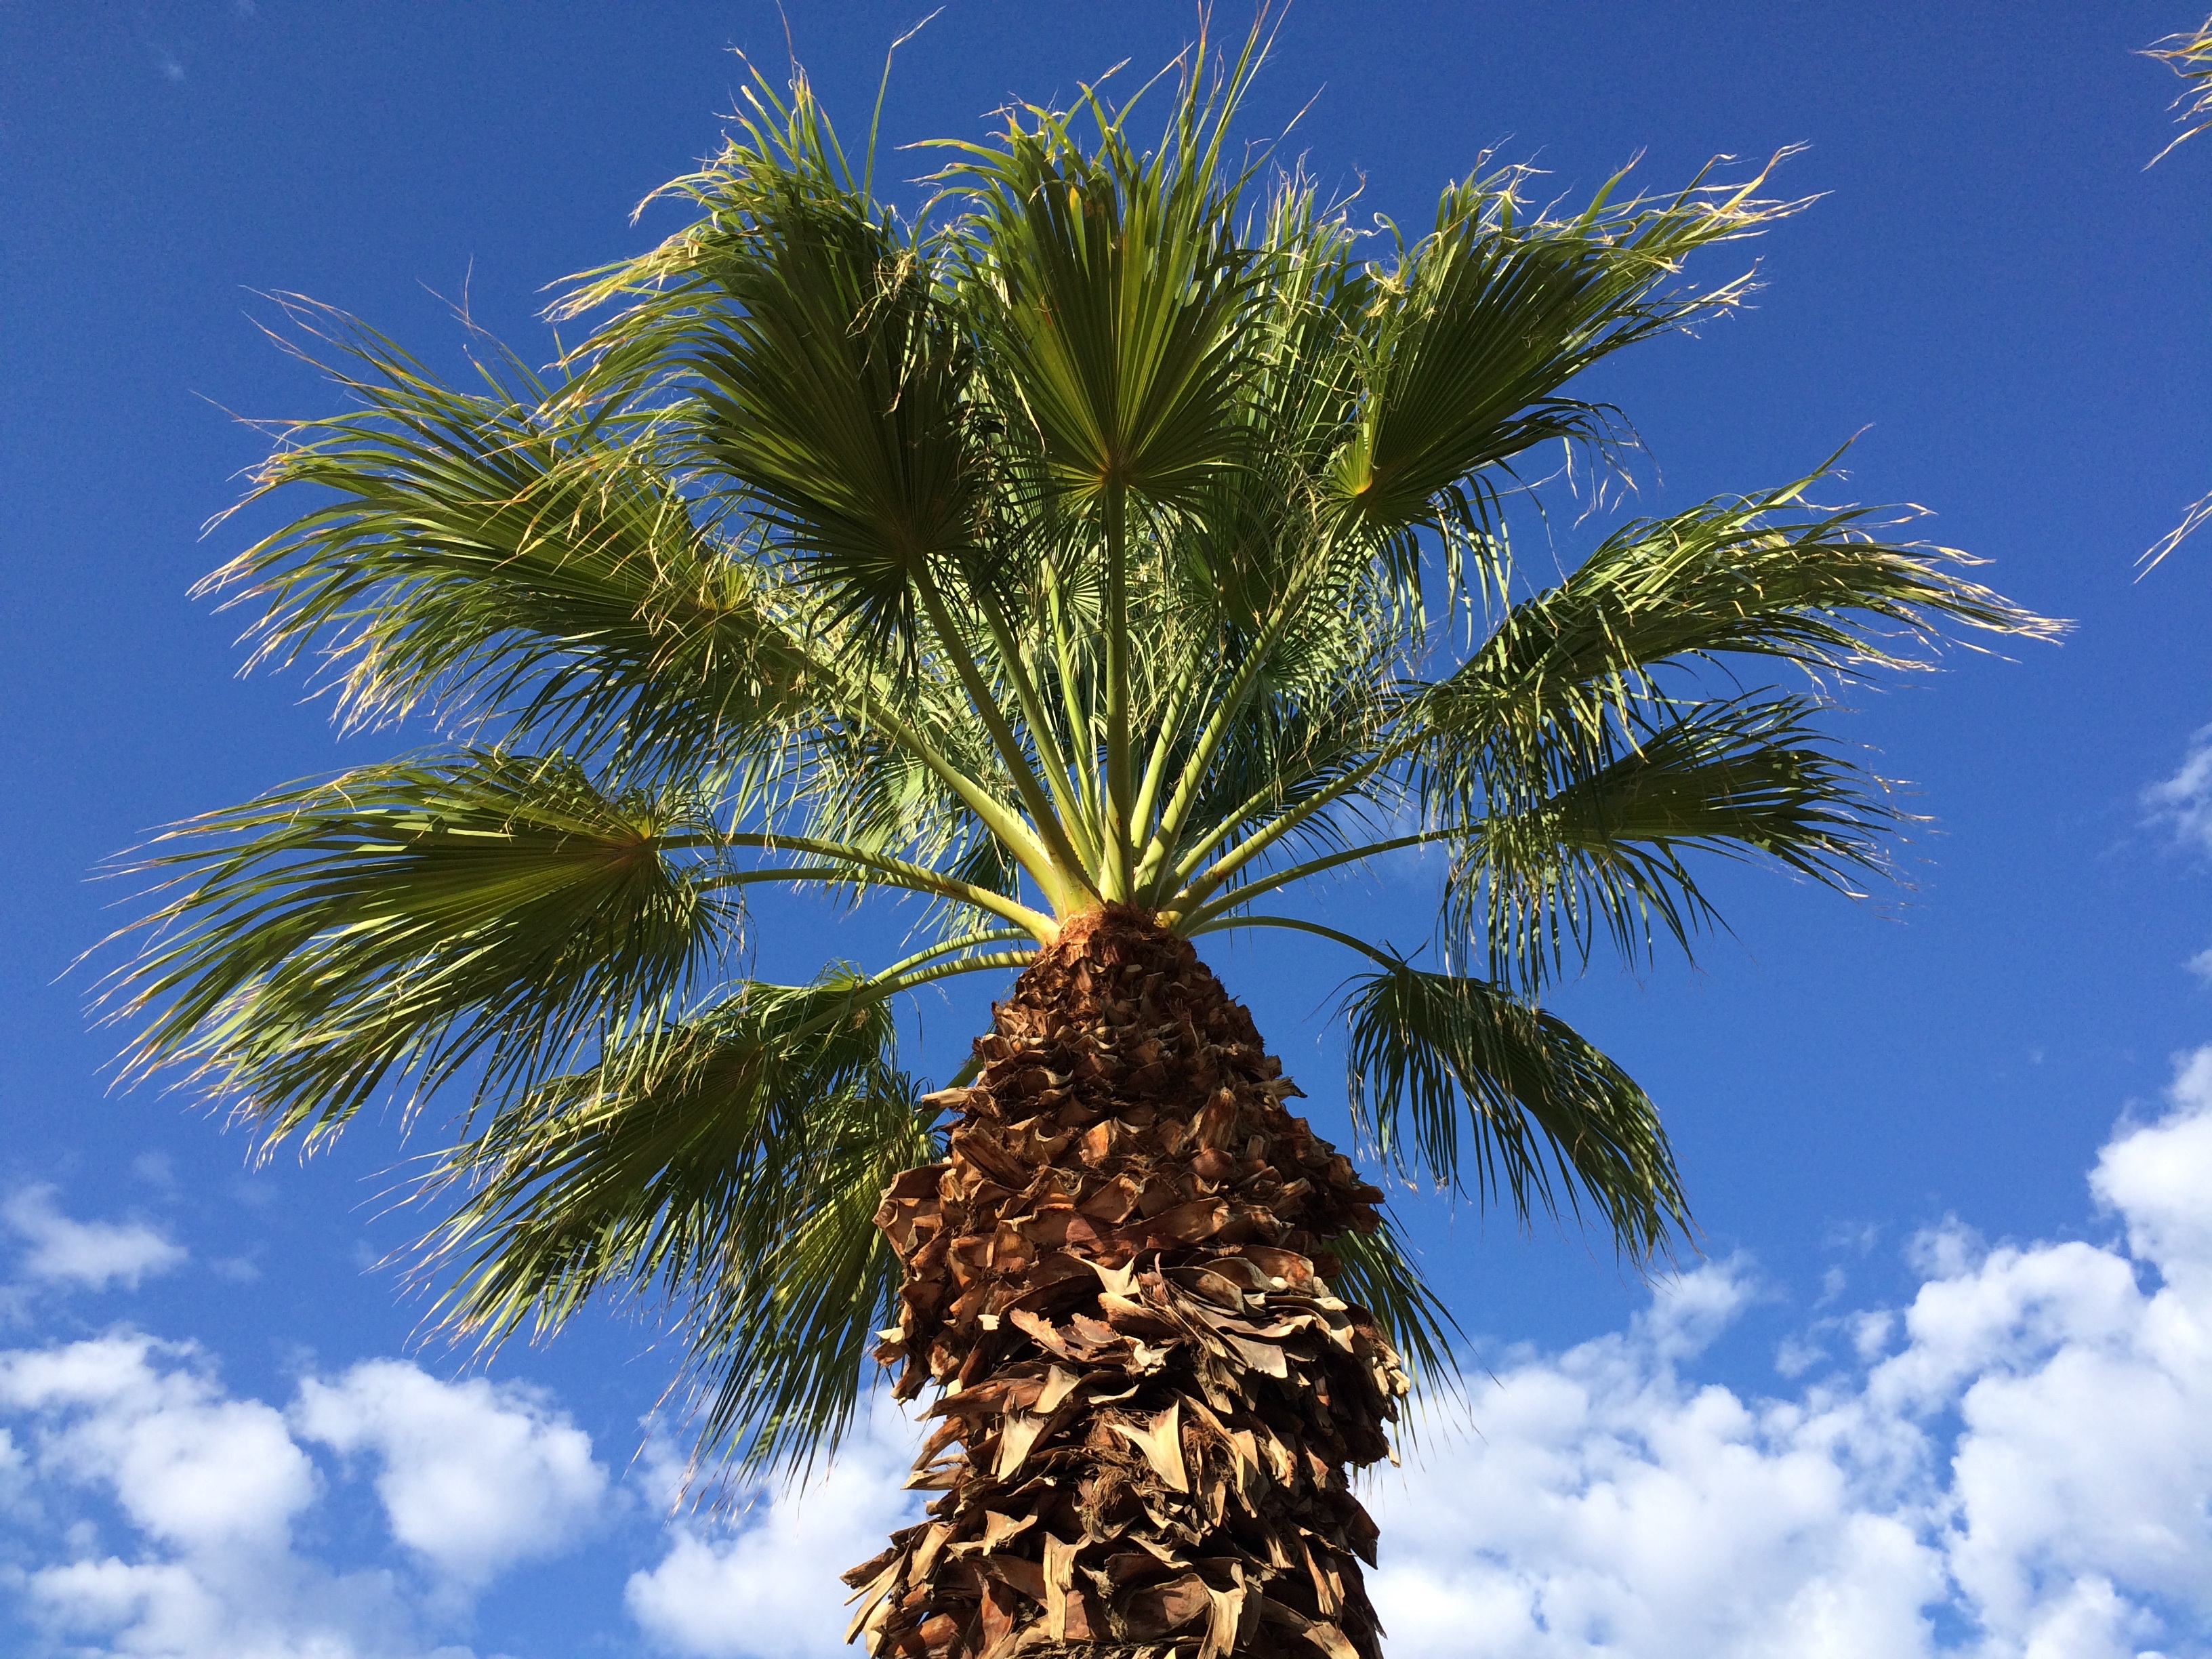
tree, branch, plant, sky, leaf, flower, food, produce, botany, flowering plant, date palm, woody plant, land plant, arecales, palm family, borassus flabellifer